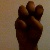
The image shows a hand gesture representing the letter 'E' in Indian Sign Language.